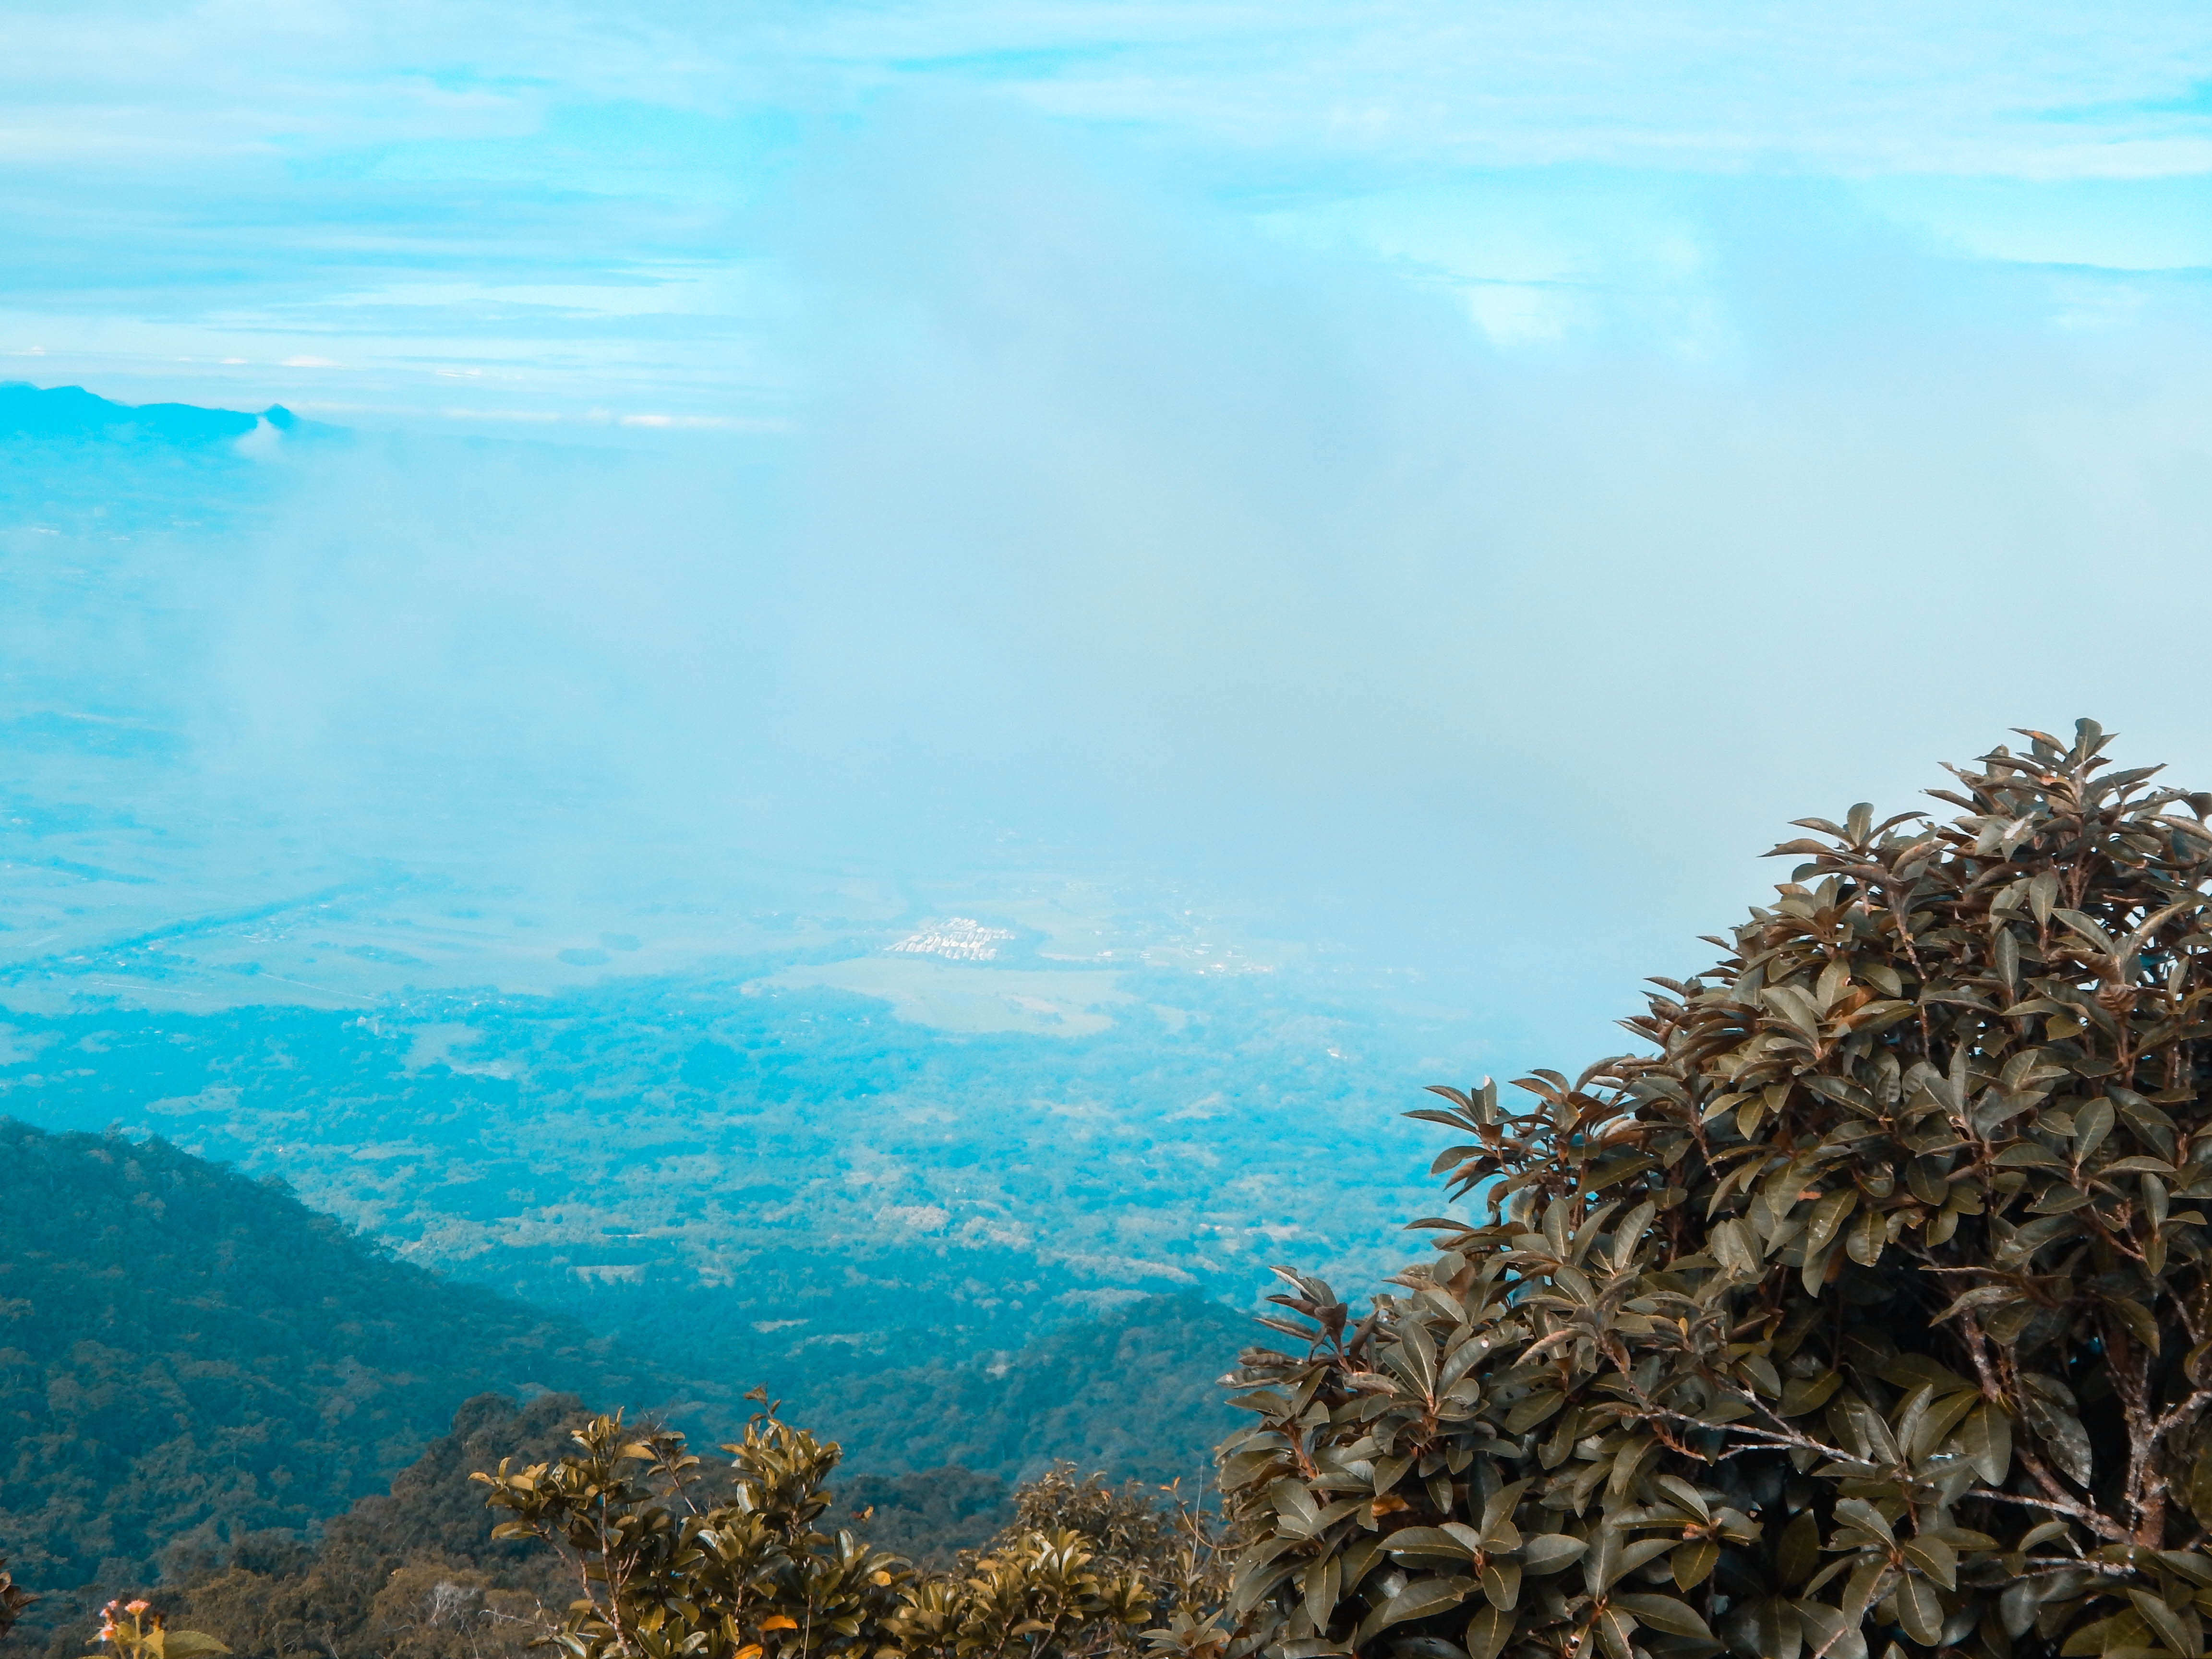
sky, blue, vegetation, cloud, atmospheric phenomenon, tree, azure, water, turquoise, biome, hill station, ocean, mountain, sea, leaf, hill, forest, landscape, sunlight, plant, coast, mountain range, tropics, meteorological phenomenon, coastal and oceanic landforms, national park, winter, ridge, tourism